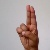
The image shows a hand gesture representing the letter 'U' in Indian Sign Language.